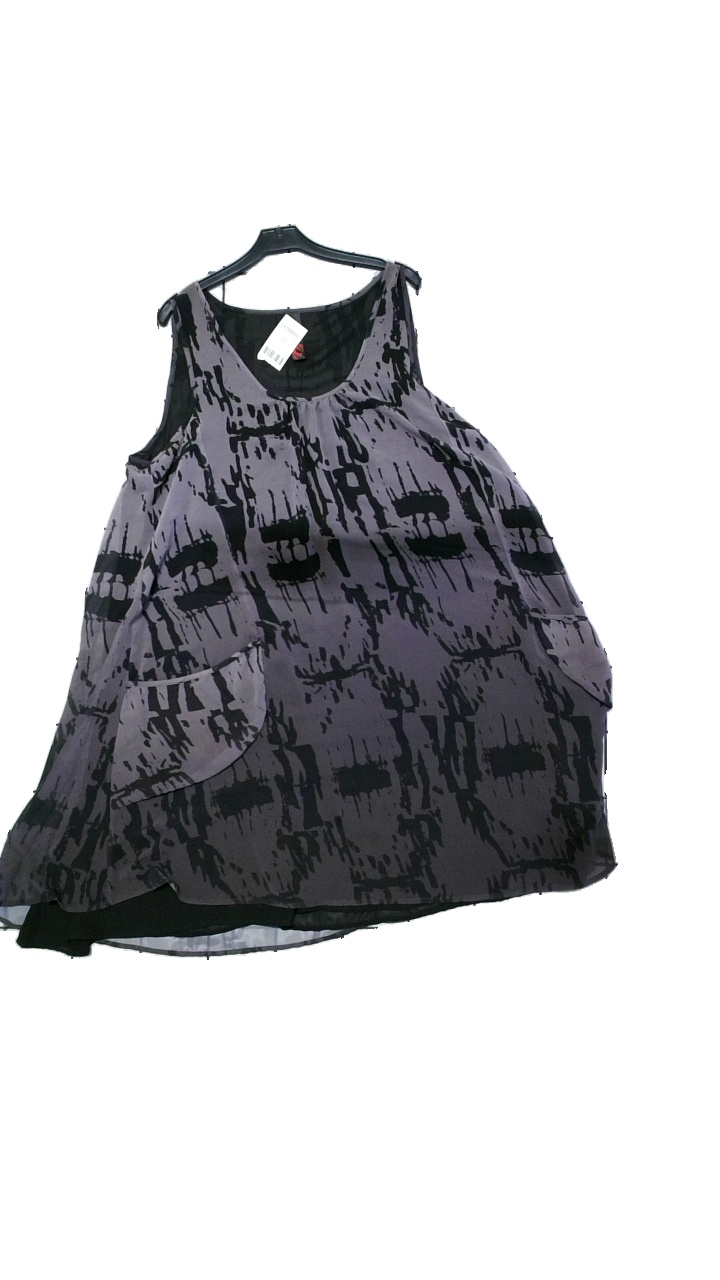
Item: Dress (Ladies)
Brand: Veto
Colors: Multicolor, Grey, Black
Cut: Loose
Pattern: Other
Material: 100% polyester
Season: All
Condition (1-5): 4
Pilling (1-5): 5
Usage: Reuse
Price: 50-100